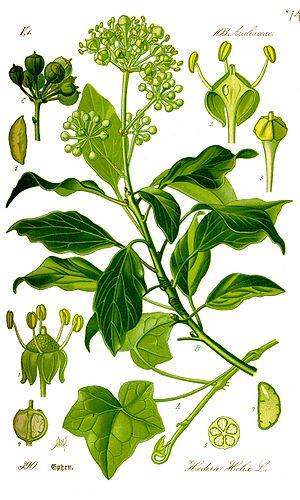
Le lierre ou lierre grimpant est une espèce de lianes arbustive à feuilles persistantes, de la famille des Araliaceae. L'espèce est spontanée en zone tempérée eurasiatique de l'hémisphère nord. Il est également cultivé comme plante ornementale.